Geography of the Alps

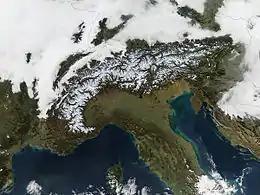
The Alps seen from space

The Alps form a large mountain range dominating Central Europe, including parts of Italy, France, Switzerland, Liechtenstein, Austria, Slovenia, Germany and Hungary.